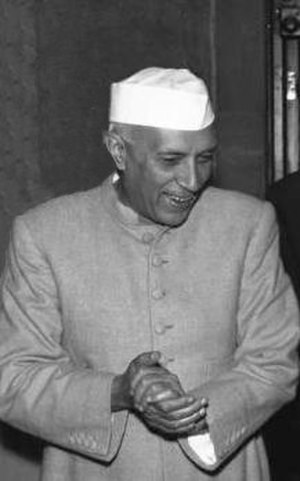
Indiens premierministre
Indiens første premierminister Jawaharlal Nehru.
Premierministre af Republikken Indien: